Sinemia

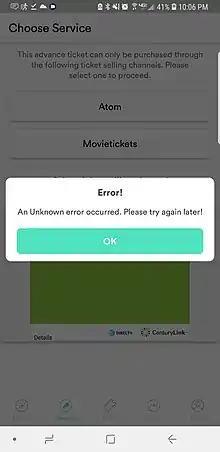
Error message commonly experienced by Sinemia app users

On April 27, 2019, Sinemia confirmed that it was under "pending" Federal Trade Commission investigation. While the FTC would neither confirm nor deny the investigation, the FTC's role in "stopping unfair, deceptive or fraudulent practices in the marketplace" matches many of the complaints logged by users.